Widow Blue!

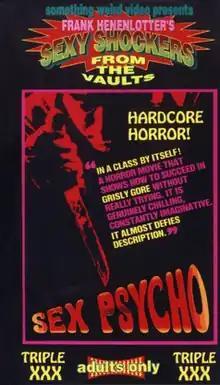
VHS released by Something Weird Video

Widow Blue! (also known as Sex Psycho and The Demon in Miss Jones) is a 1970 pornographic horror film written and directed by Walt Davis and starring Alex Elliot, Walt Davis, Charles Lish, Rick Cassidy, John Holmes, Andy Bellamy, Susan Wescott, and Sandy Dempsey.